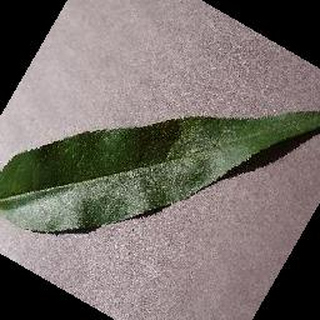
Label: healthy_peach